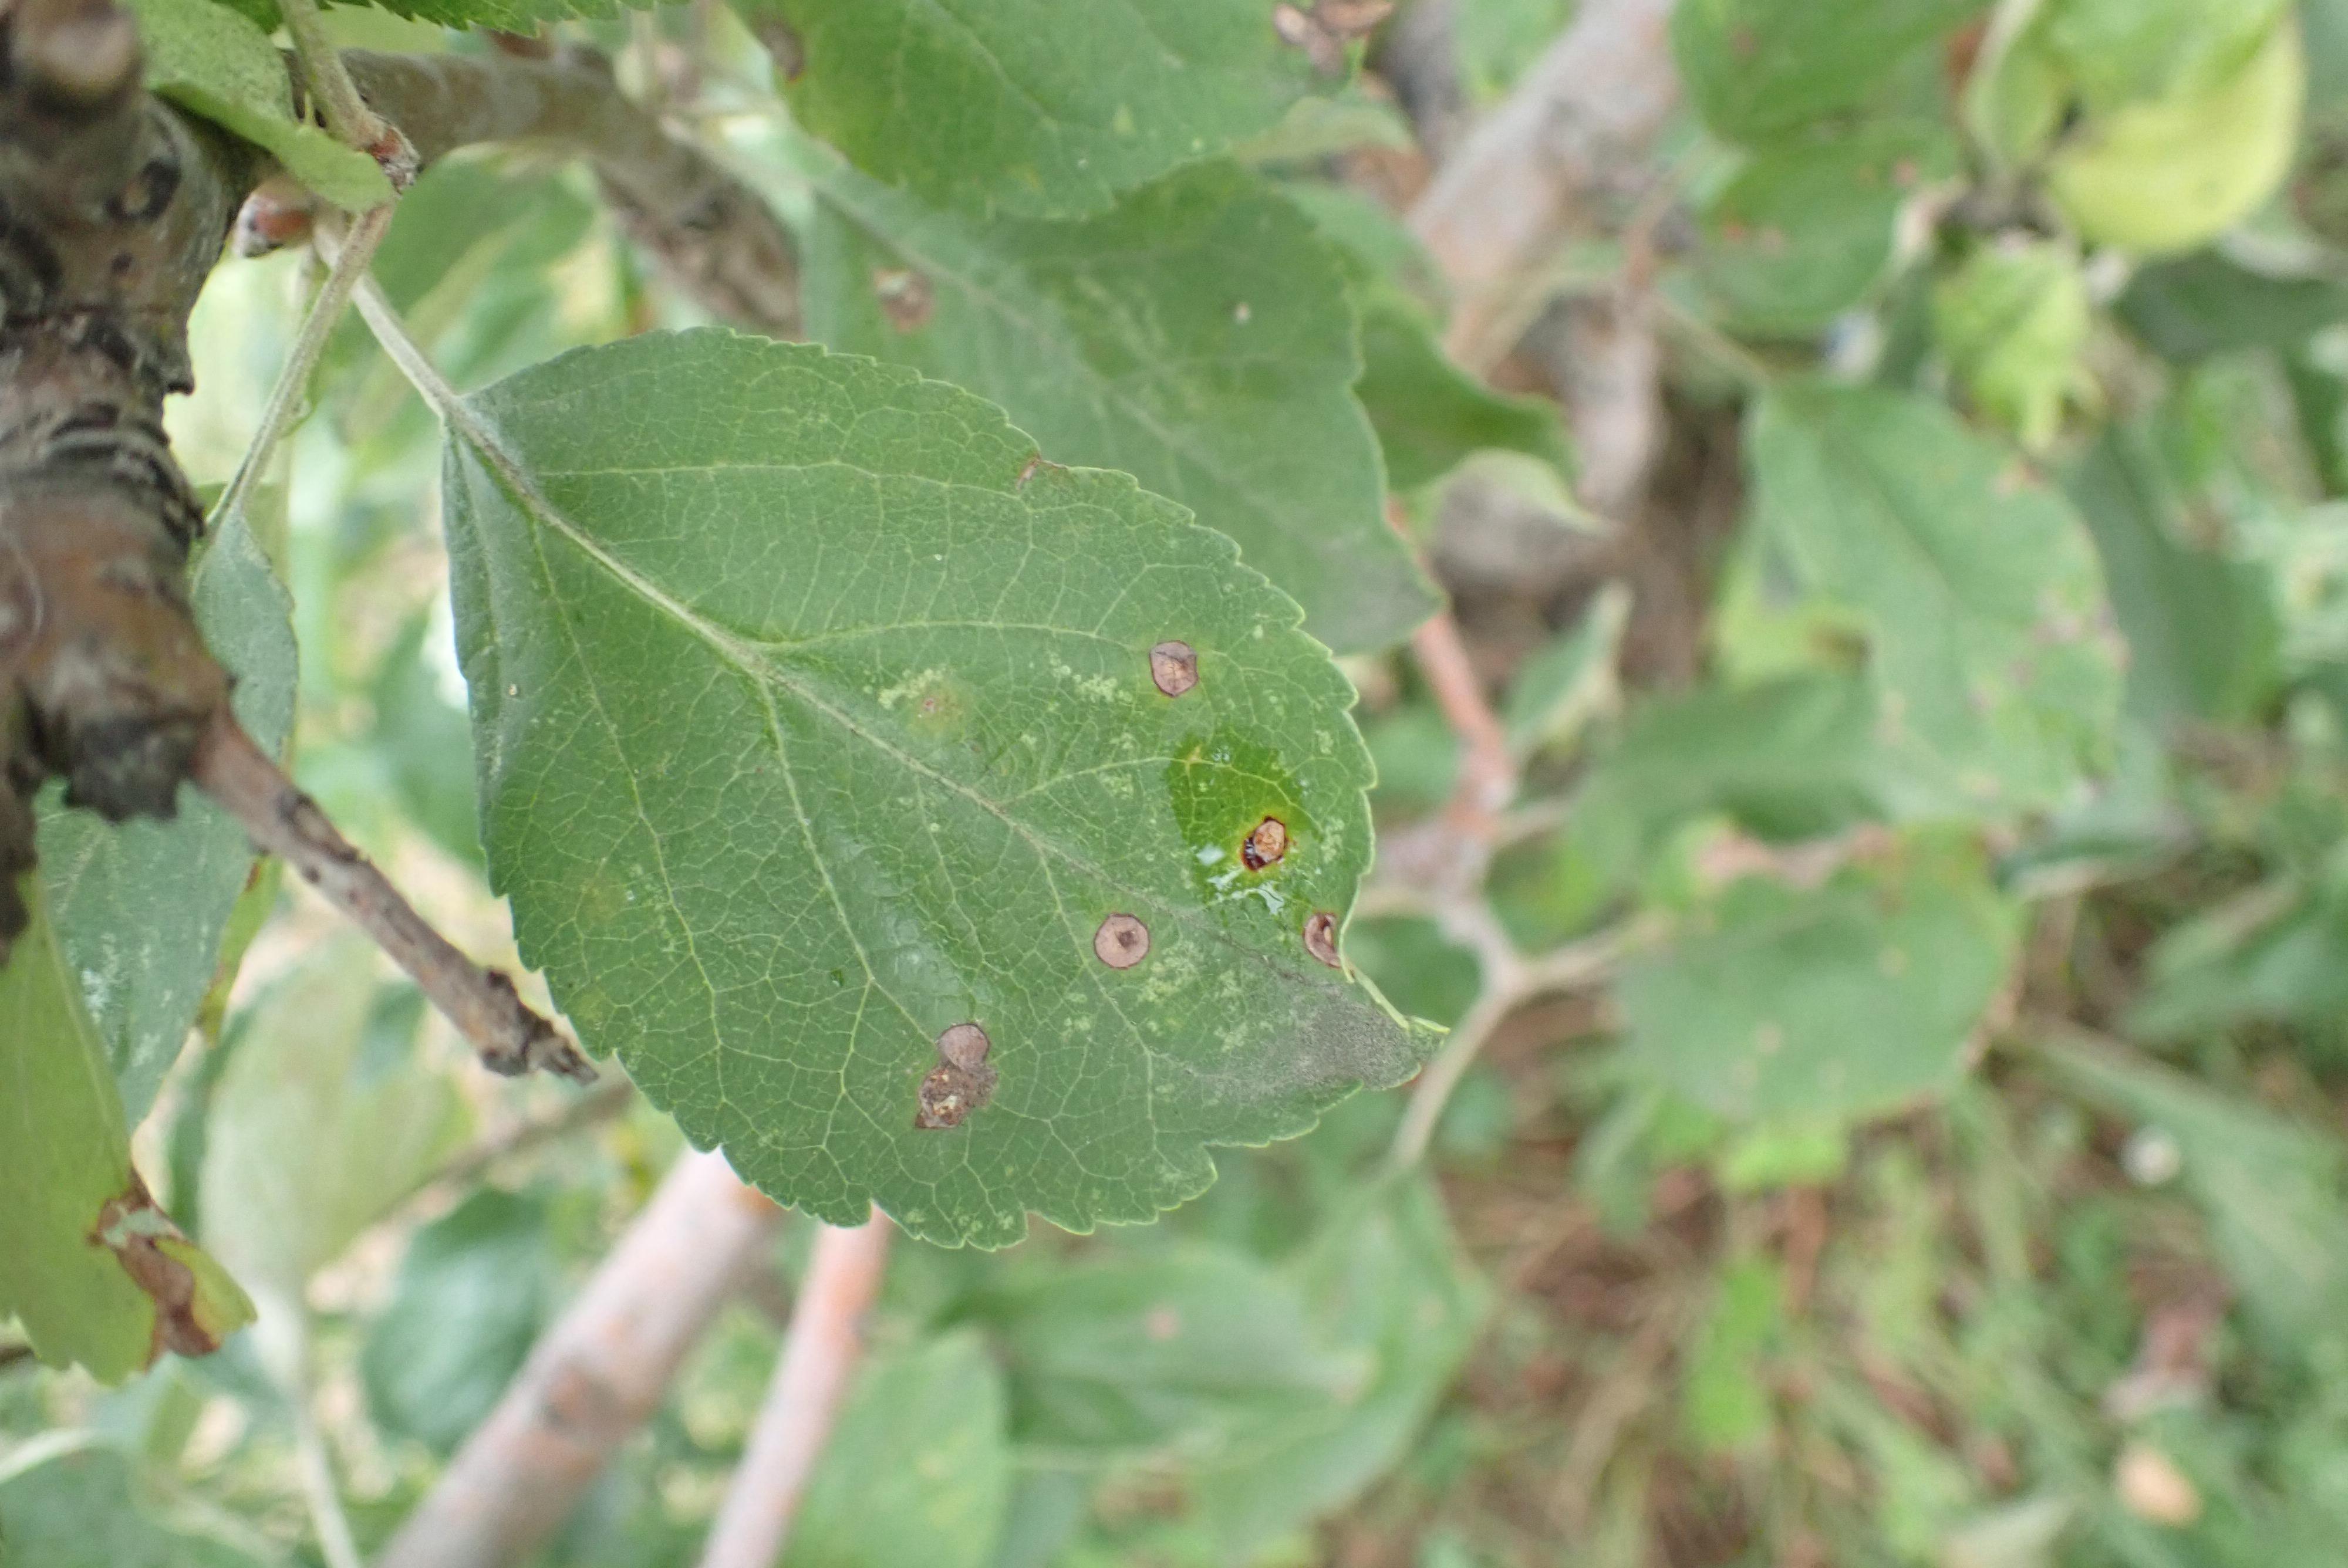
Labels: scab, frog_eye_leaf_spot, complex